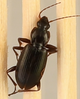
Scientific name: Calathus advena
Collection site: Rocky Mountains NEON (RMNP), plot RMNP_012